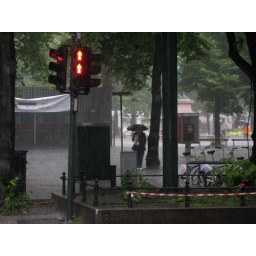
Mom Waiting to cross the street in a rainstorm